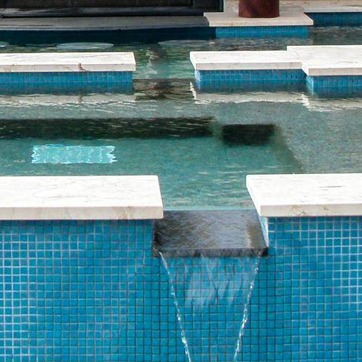
Material: water